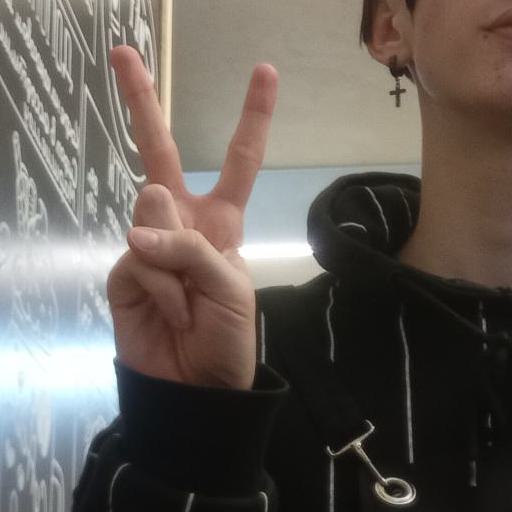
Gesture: peace